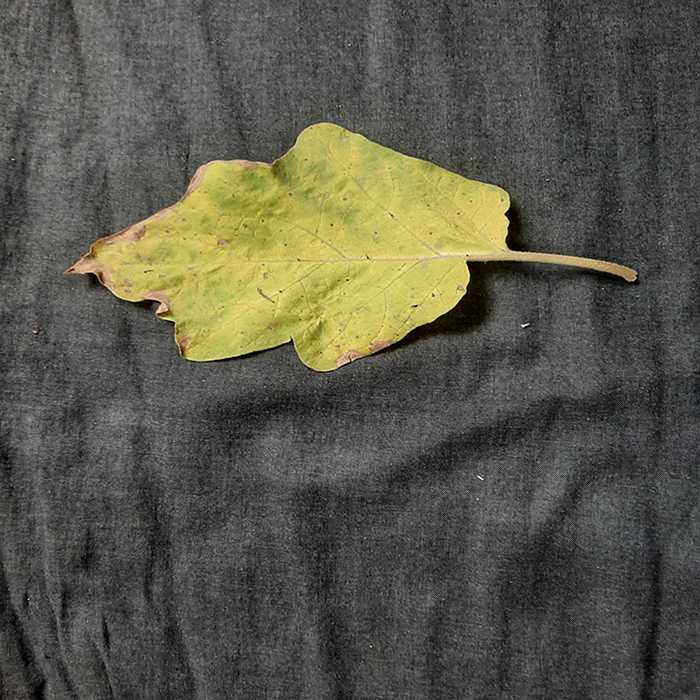
Plant: Eggplant
Label: Eggplant verticillium wilt